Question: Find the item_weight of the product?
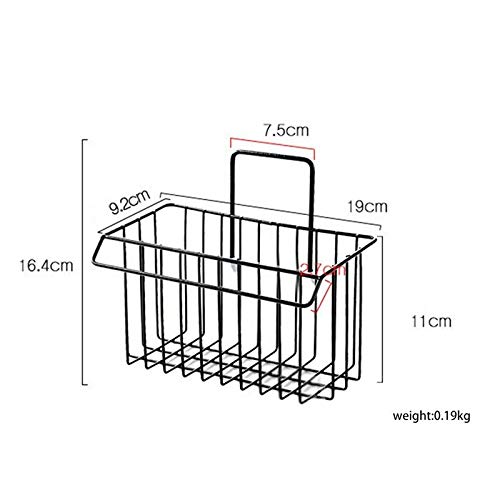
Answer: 0.19 kilogram